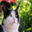
Label: cat